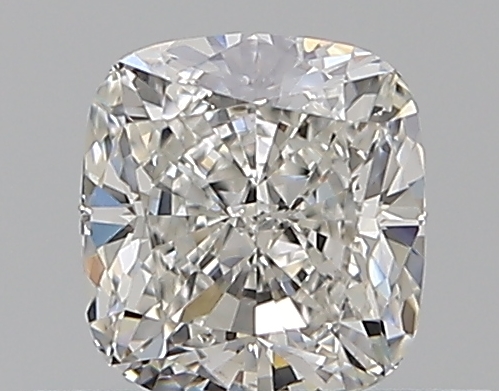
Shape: cushion
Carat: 0.5
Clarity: VS2
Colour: G
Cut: EX
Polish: EX
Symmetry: VG
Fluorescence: N
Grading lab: GIA
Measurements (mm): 4.66 x 4.32 x 2.94